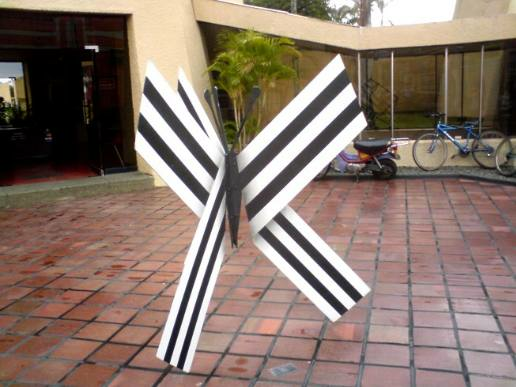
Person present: No